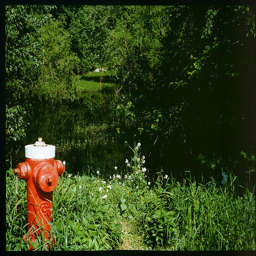
A small pond with a fire hydrant and green bushes.
A fire hydrant standing amidst greenery near water and trees.
A red fire hydrant in the middle of an overgrown field.
A red fire-hydrant out in a park of some sort.
A red and white fire hydrant on grassy area next to water.